Woodlands (Gosport, Alabama)

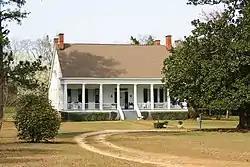

Woodlands, also known as the Frederick Blount Plantation, is a historic plantation house in Gosport, Alabama, United States. The house was added to the National Register of Historic Places on April 28, 1980, due to its architectural significance.